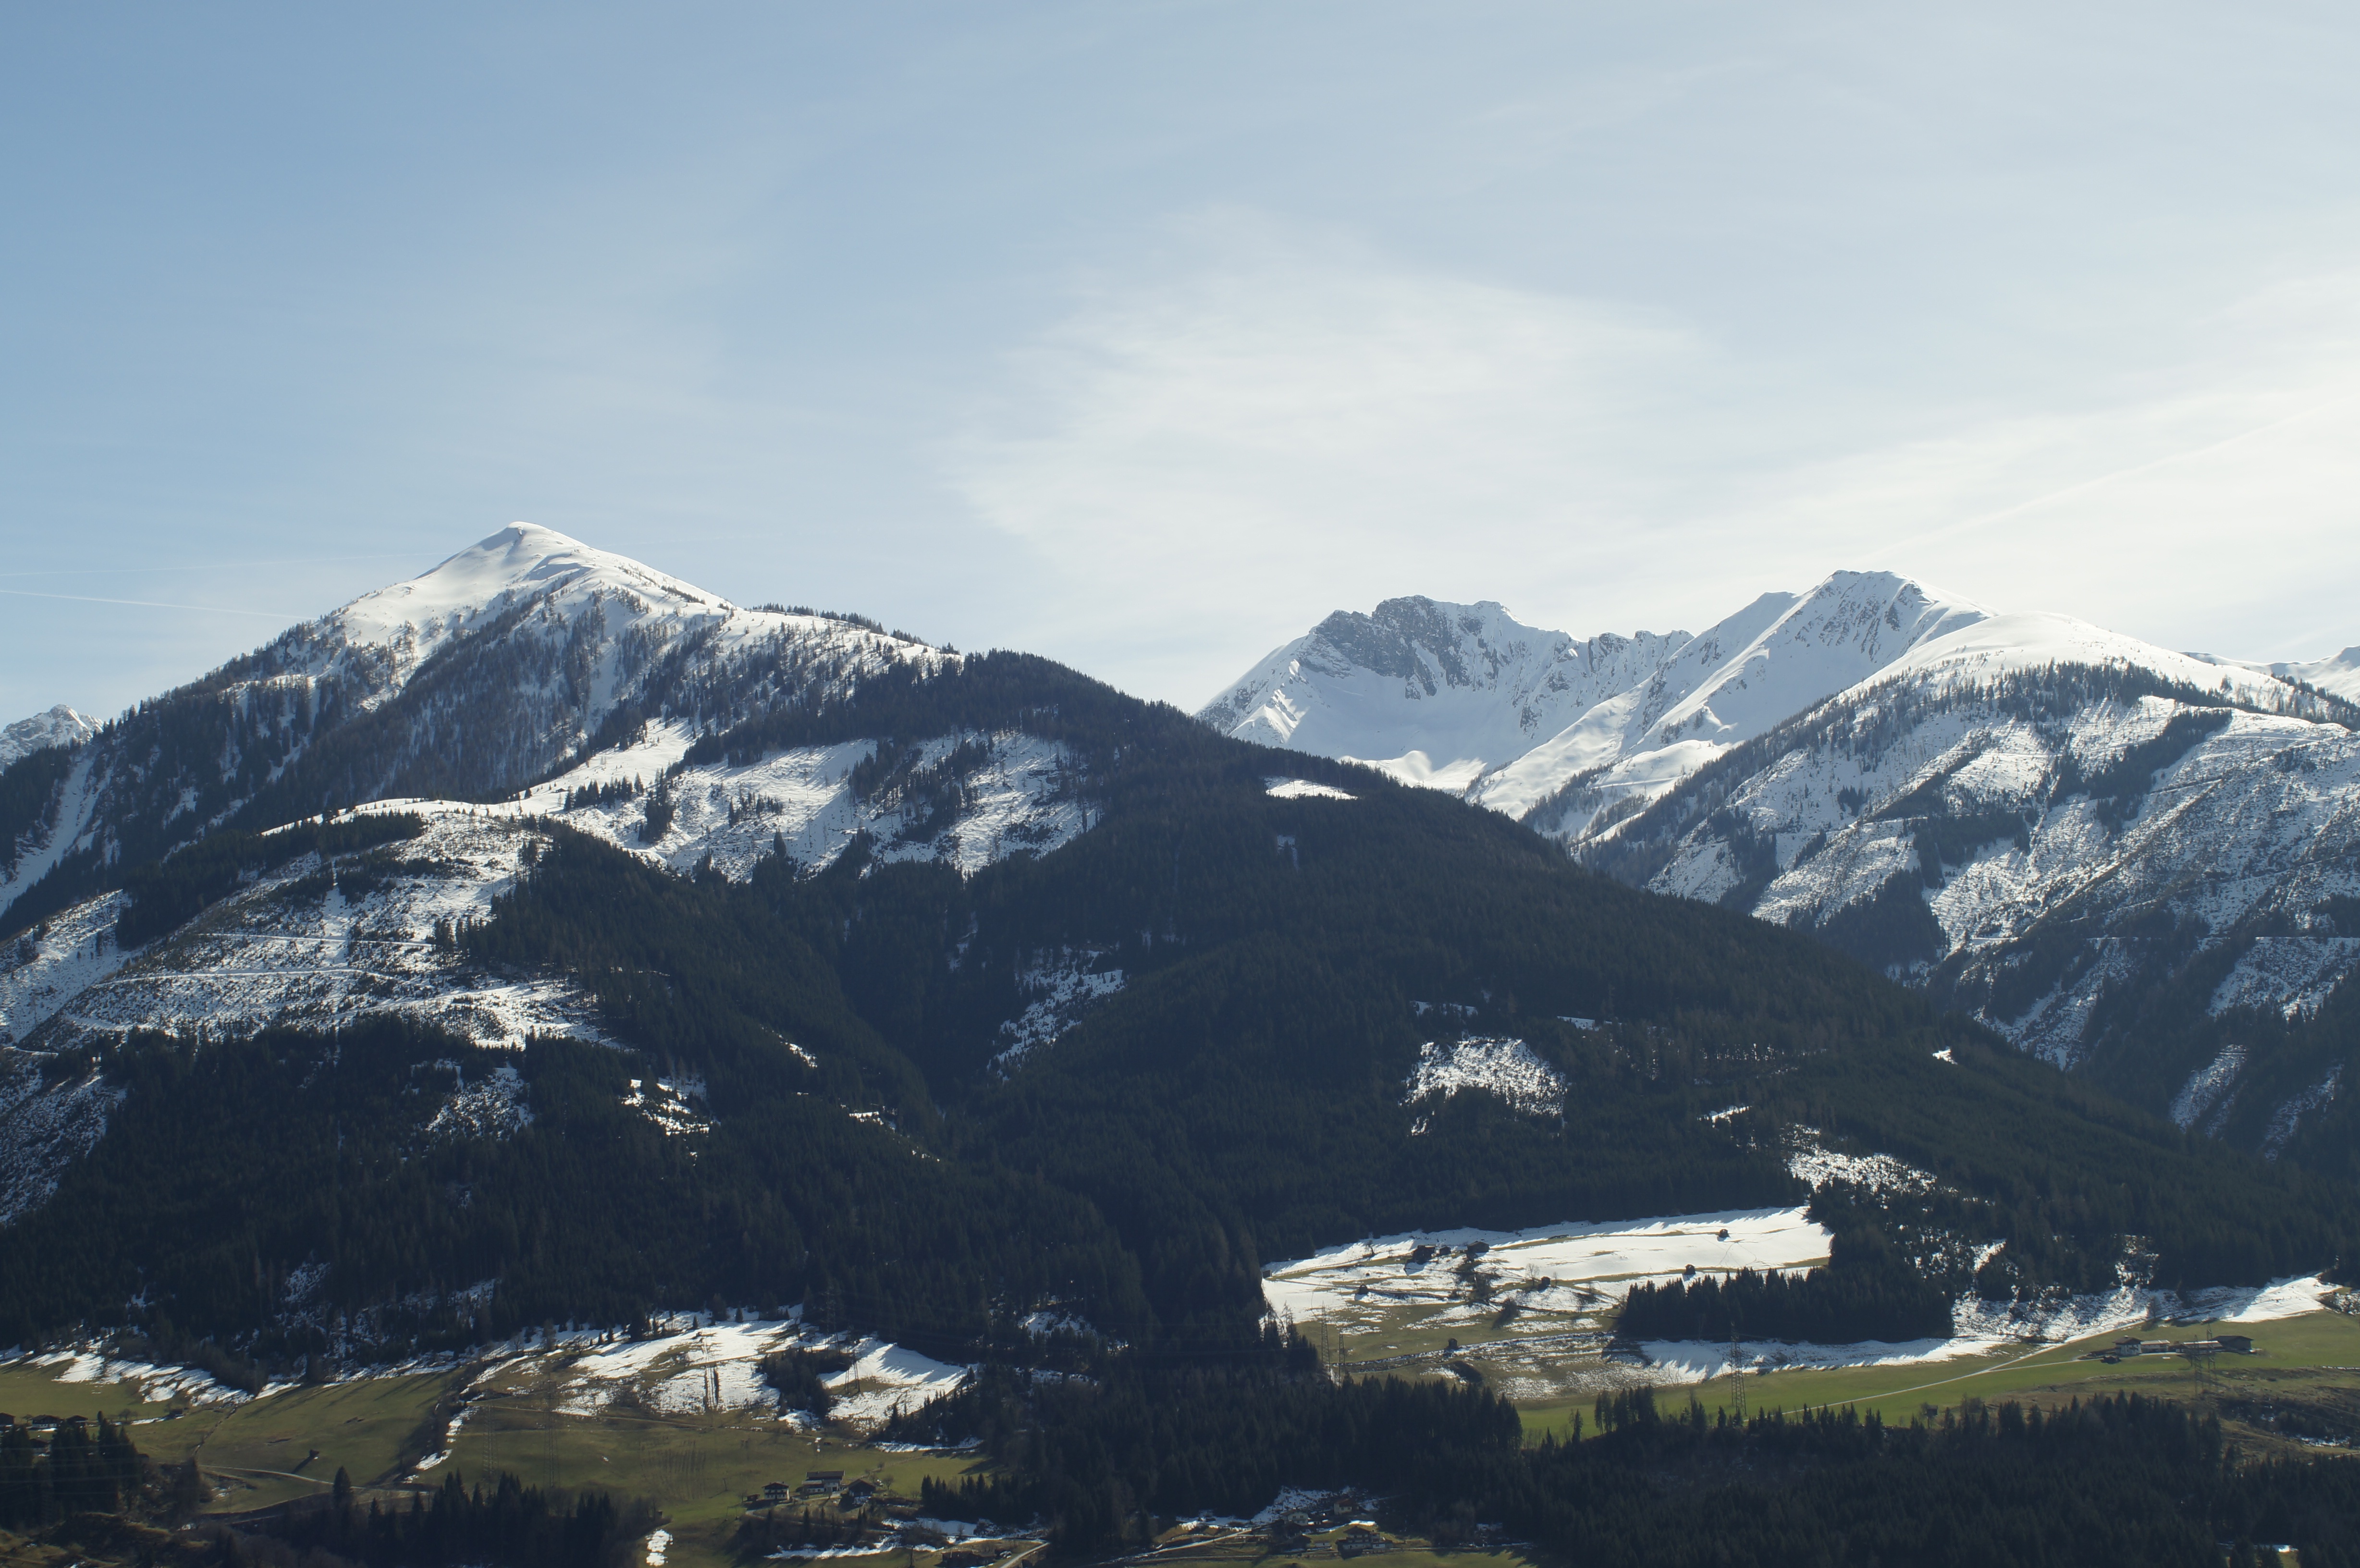
landscape, mountain, snow, adventure, mountain range, weather, ridge, summit, mountain landscape, austria, massif, mountains, alps, outlook, plateau, fell, cirque, landform, mountain pass, salzburger land, geographical feature, mountainous landforms